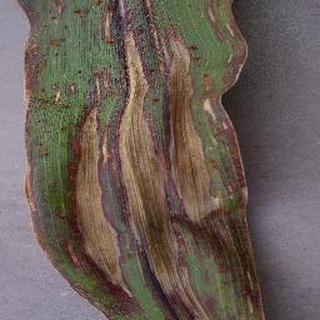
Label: corn_northern_leaf_blight